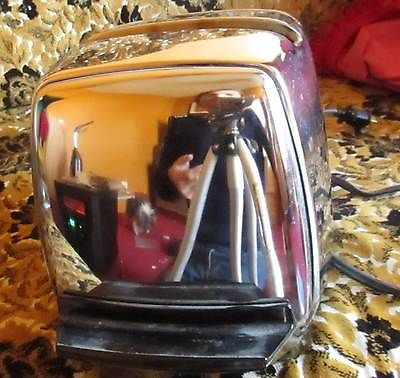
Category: toaster